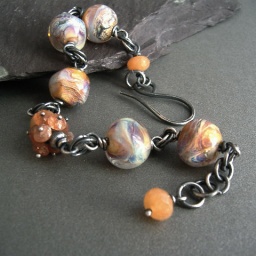
lampwork beads by Kate Sullivan, on oxidied silver wire, with red adventurine and a cluster of sparkly orange sunstone